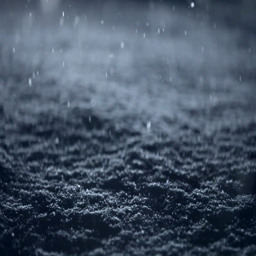
someone walking at night during a winter snowstorm